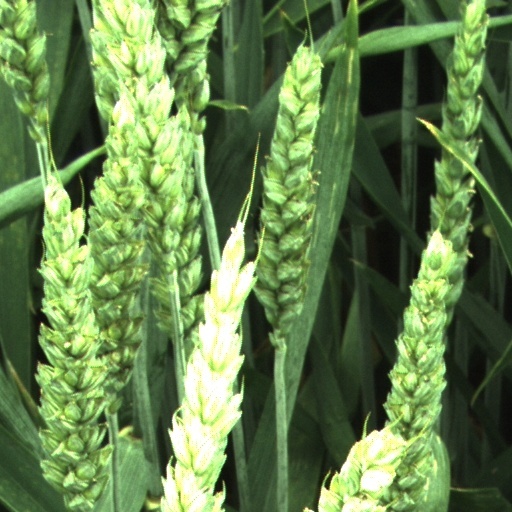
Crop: wheat